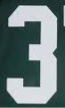
Number: 3